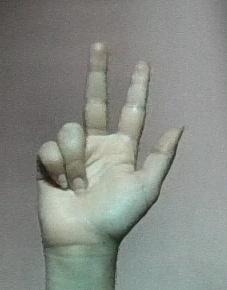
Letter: al